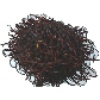
Label: rambutan